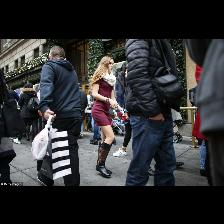
Label: Human